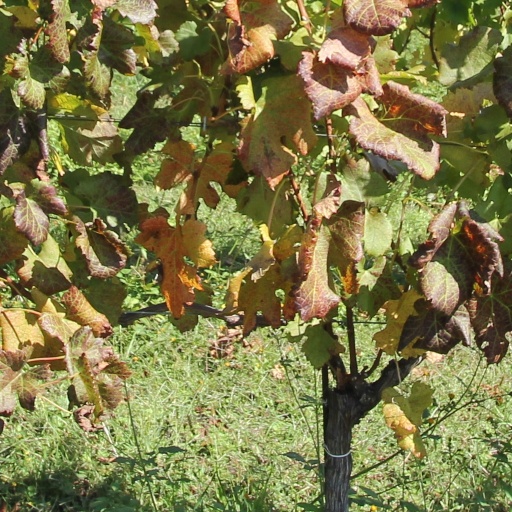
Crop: grape